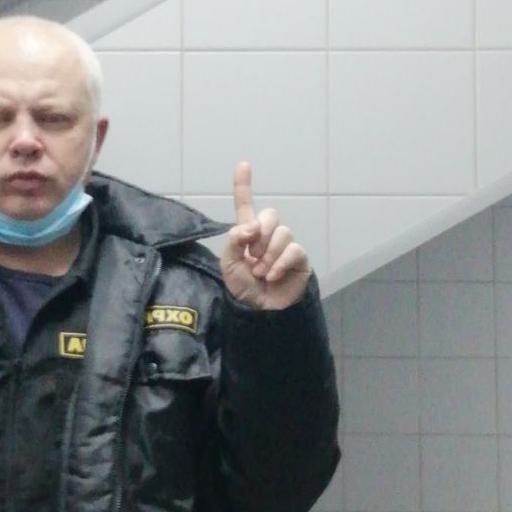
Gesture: one